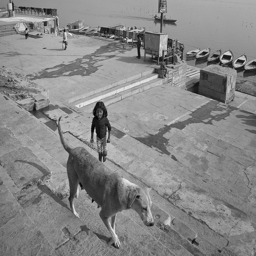
a small kid walks next to a dog
A child and a dog walking on stairs near the water.
A child and and a dog walking on steps with a dock in the background.
Young girl walking up steps to dog at pier area.
A dog and a small child walking on a dock near the water.